MV Ark Futura

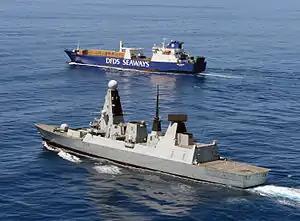
HMS "Diamond" escorts "Ark Futura" transporting chemicals from Syria, February 2014

In September 2004 DFDS contracted with the Royal Danish Navy to provide "Tor Futura" for the "Ark Project", a Danish initiative (joined later by Germany) to support the NATO Response Force's needs for RoRo transport; she is operated commercially when not required.